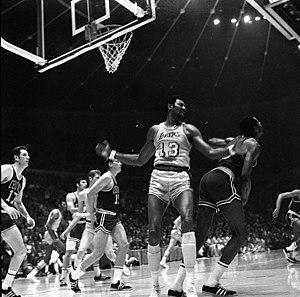
Wilton Norman Chamberlain, dit Wilt Chamberlain, né le 21 août 1936 à Philadelphie et mort le 12 octobre 1999 à Bel Air est un joueur de basket-ball américain professionnel qui a évolué au poste de pivot dans les années 1960 et au début des années 1970. Considéré comme l'un des plus grands joueurs de l'histoire du basket-ball américain, il domine les autres joueurs à son poste dans la National Basketball Association. S'il est considéré individuellement comme le plus fort, Wilt Chamberlain ne peut empêcher les défaites successives de ses équipes contre les Celtics de Boston emmenés par le pivot Bill Russell. La rivalité entre les deux pivots est l'une des plus célèbres de l'histoire de la NBA.
Les finales NBA 1969 sont la dernière série de matchs de la saison 1968-1969 de la NBA et la conclusion des séries éliminatoires de la saison. Le champion de la division Est, les Celtics de Boston rencontrent le champion de la division Ouest les Lakers de Los Angeles.